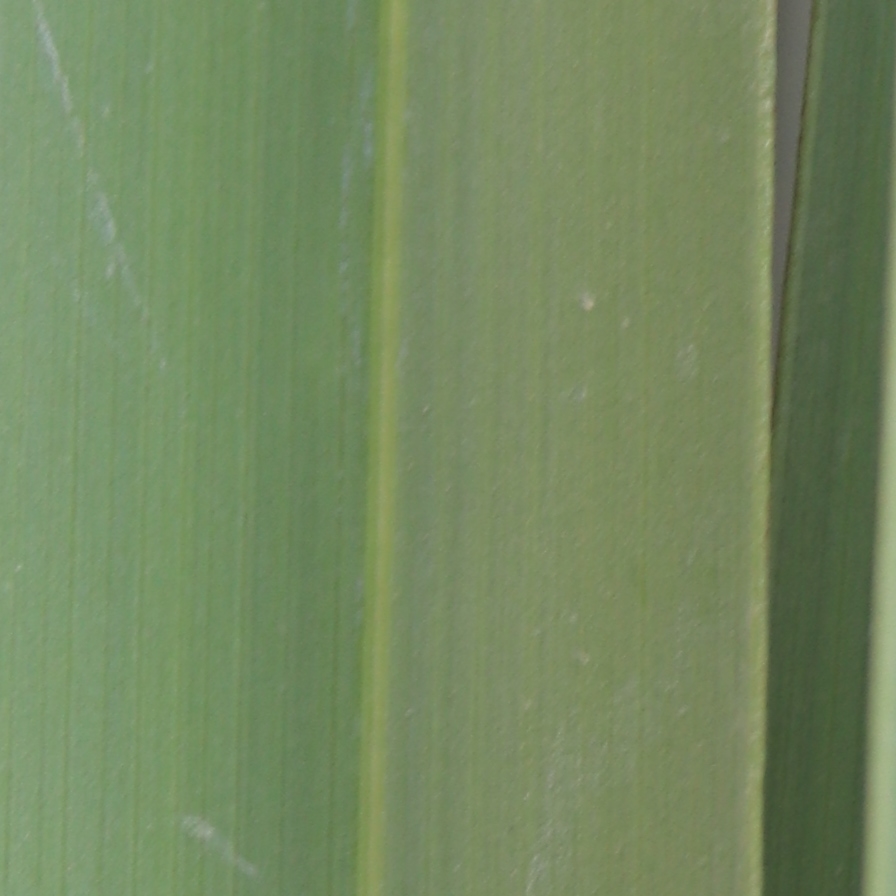
Label: Healthy